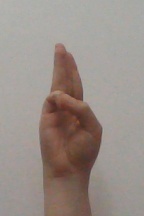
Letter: thaa